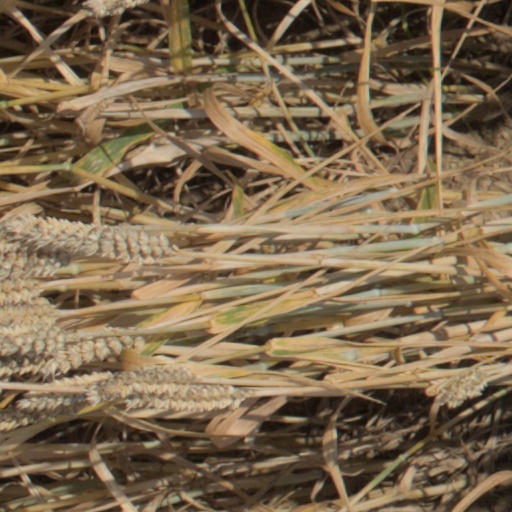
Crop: wheat